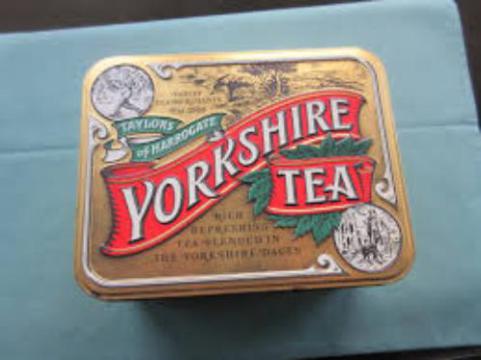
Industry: Food